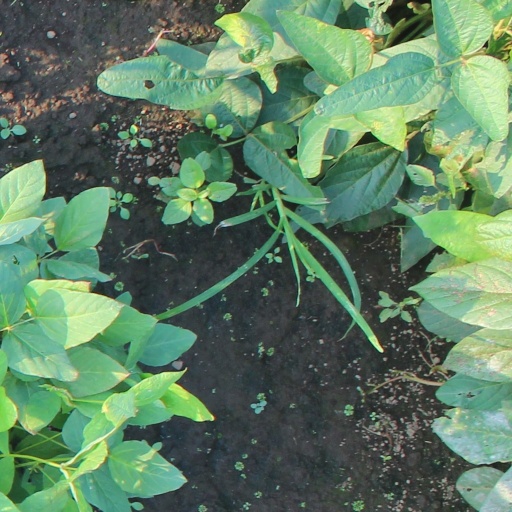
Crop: soybean